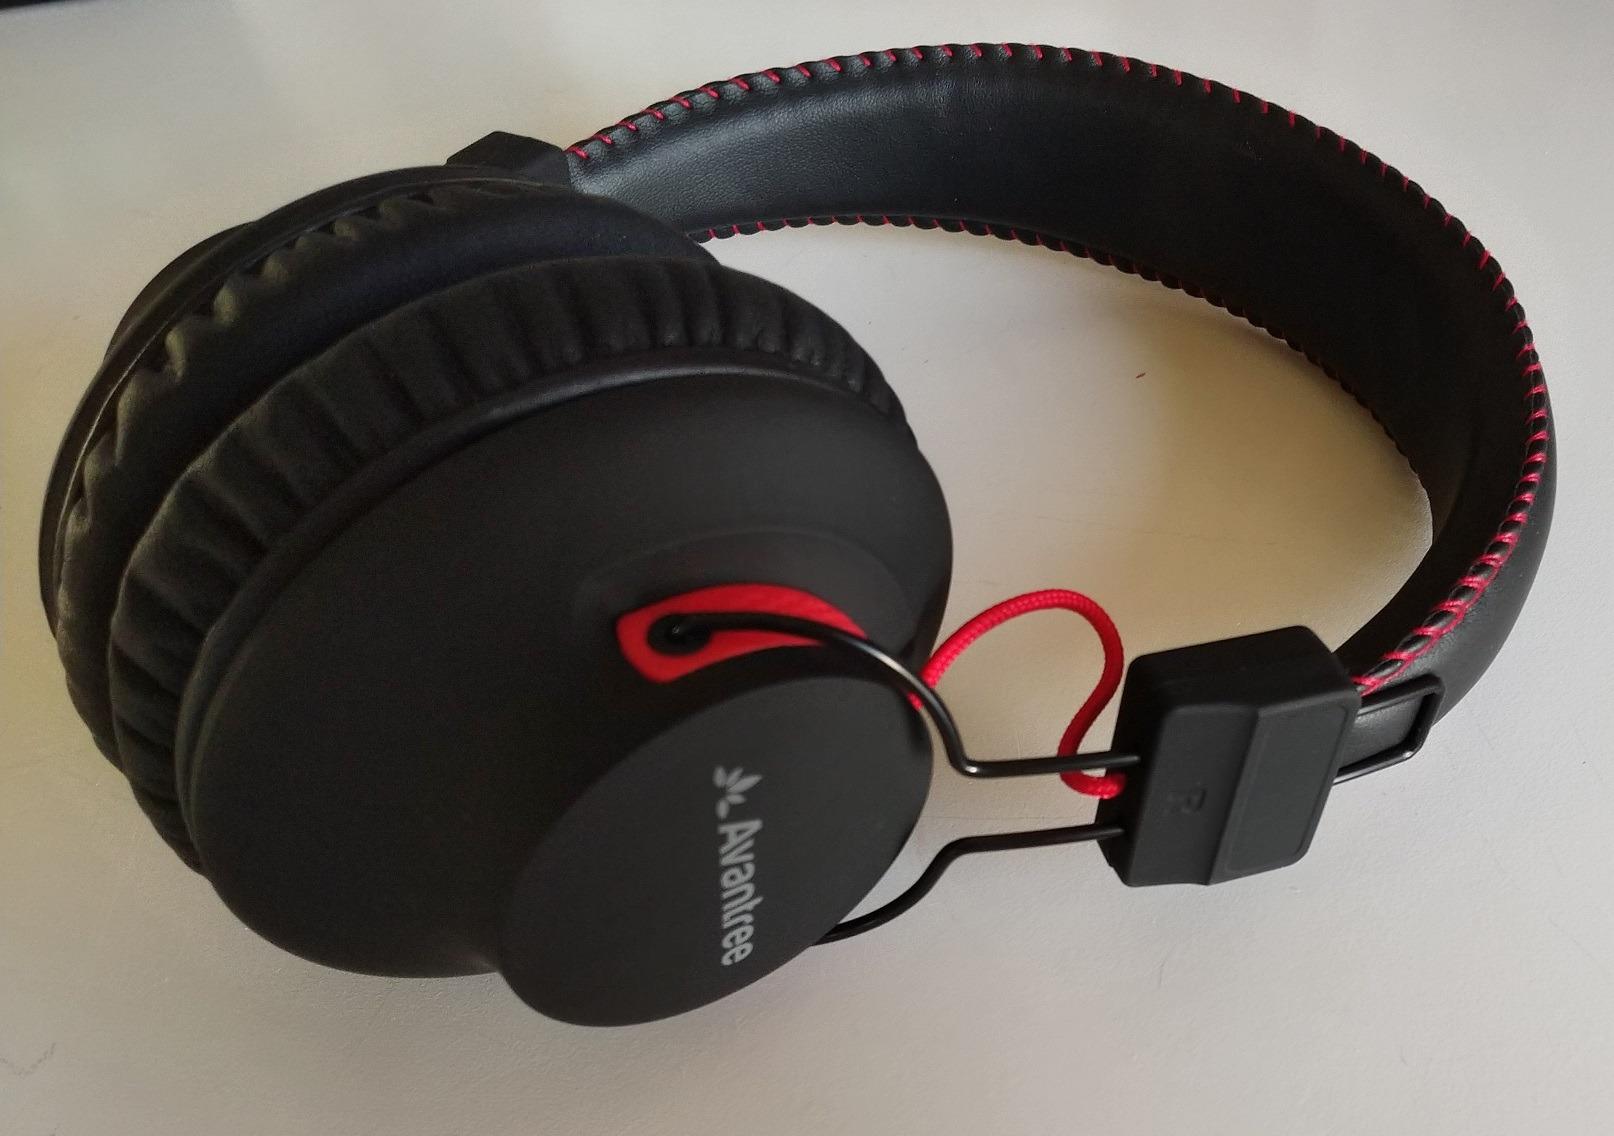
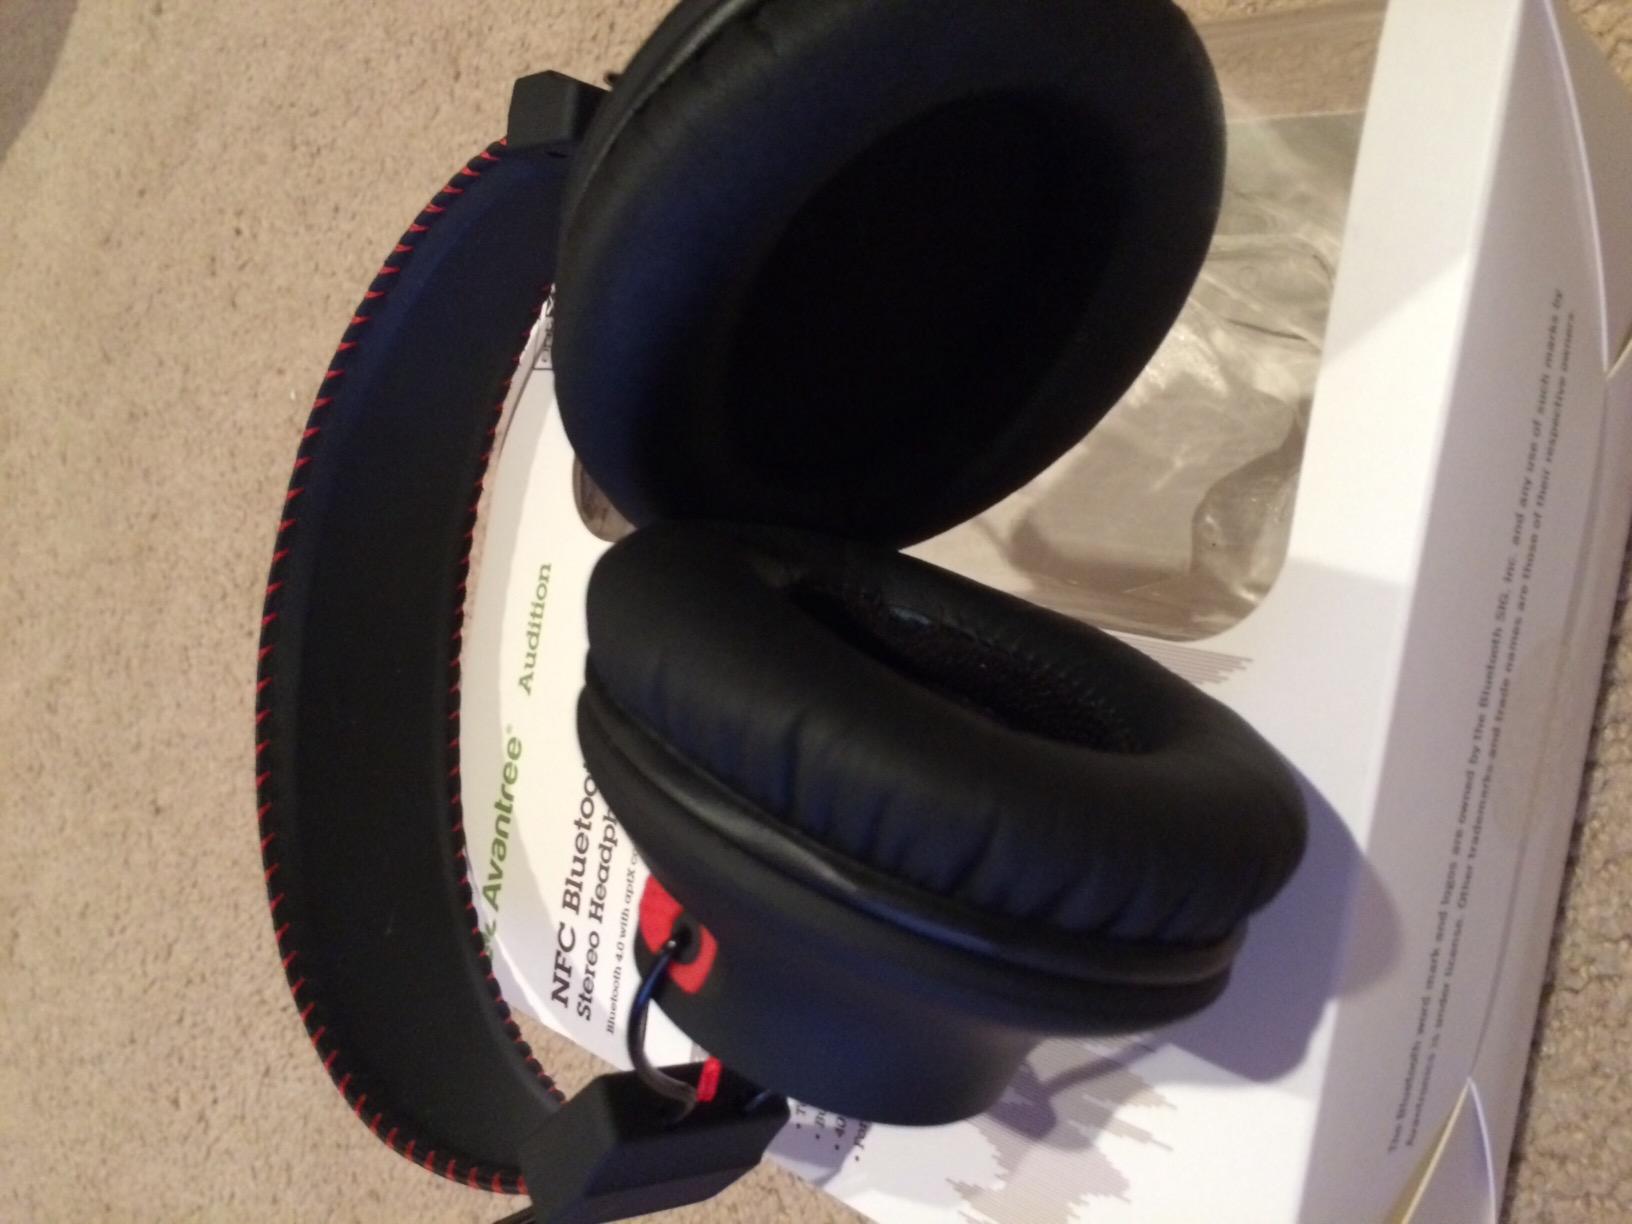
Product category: headphones
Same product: yes